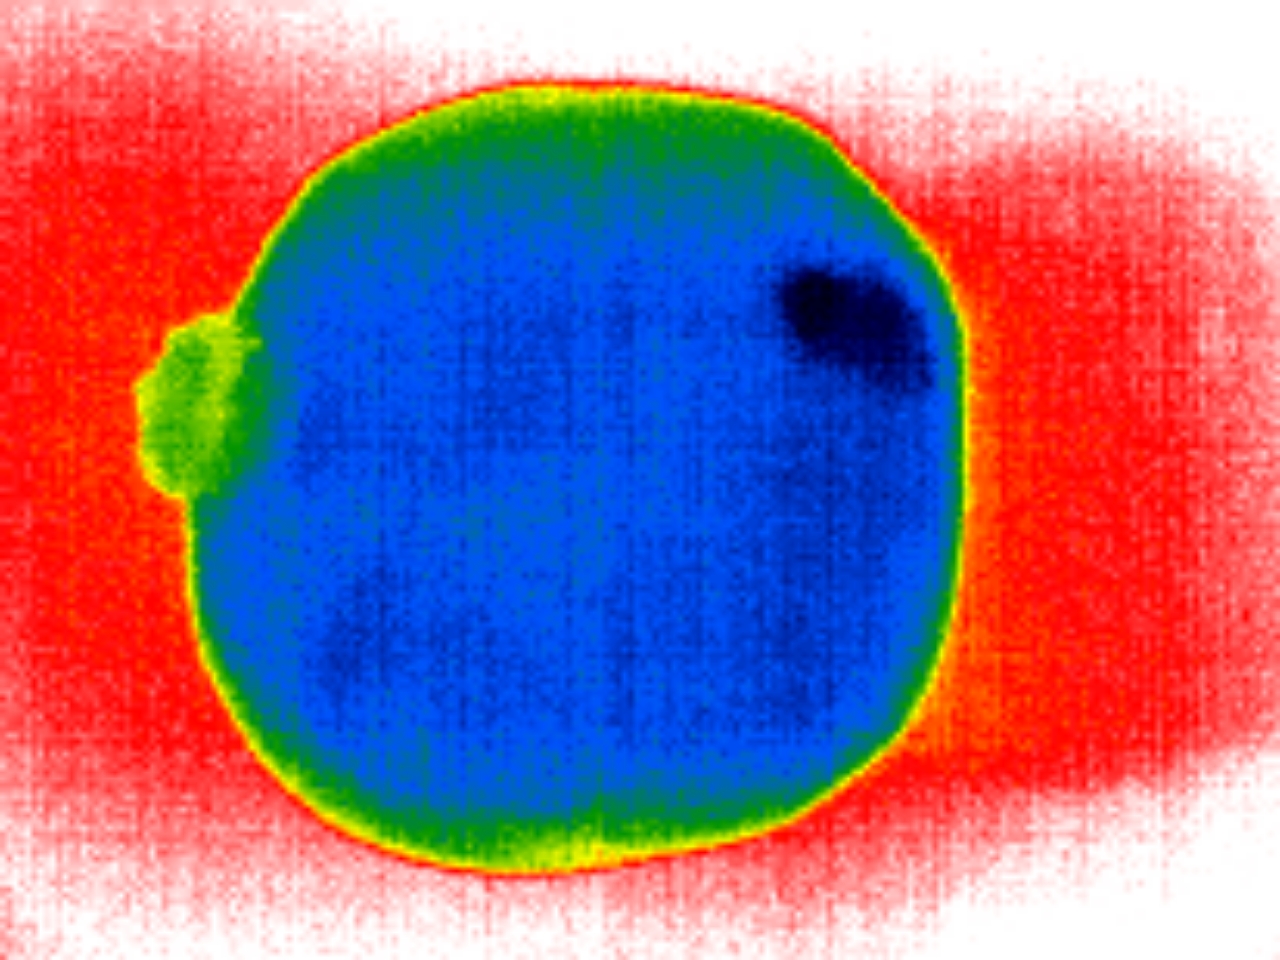
Label: Minor Defect